Giovanna Petrenga

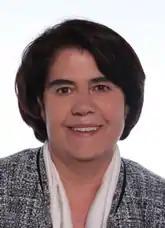
Giovanna Petrenga in 2013.

Giovanna Petrenga (born 6 July 1956) is an Italian Senator from Brothers of Italy.